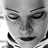
Emotion: sad